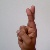
The image shows a hand gesture representing the letter 'R' in Indian Sign Language.